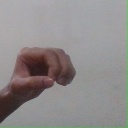
अक्षर: औ